St Mary's Menston Catholic Voluntary Academy

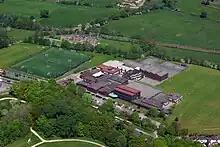
Aerial photograph, 2012, showing the artificial turf pitch that was built in 2011

The school site comprises in a semi rural location on the periphery of the village of Menston. The site is bordered by moorland, streams and pasture. The former High Royds Hospital (now a housing development) is opposite the school.